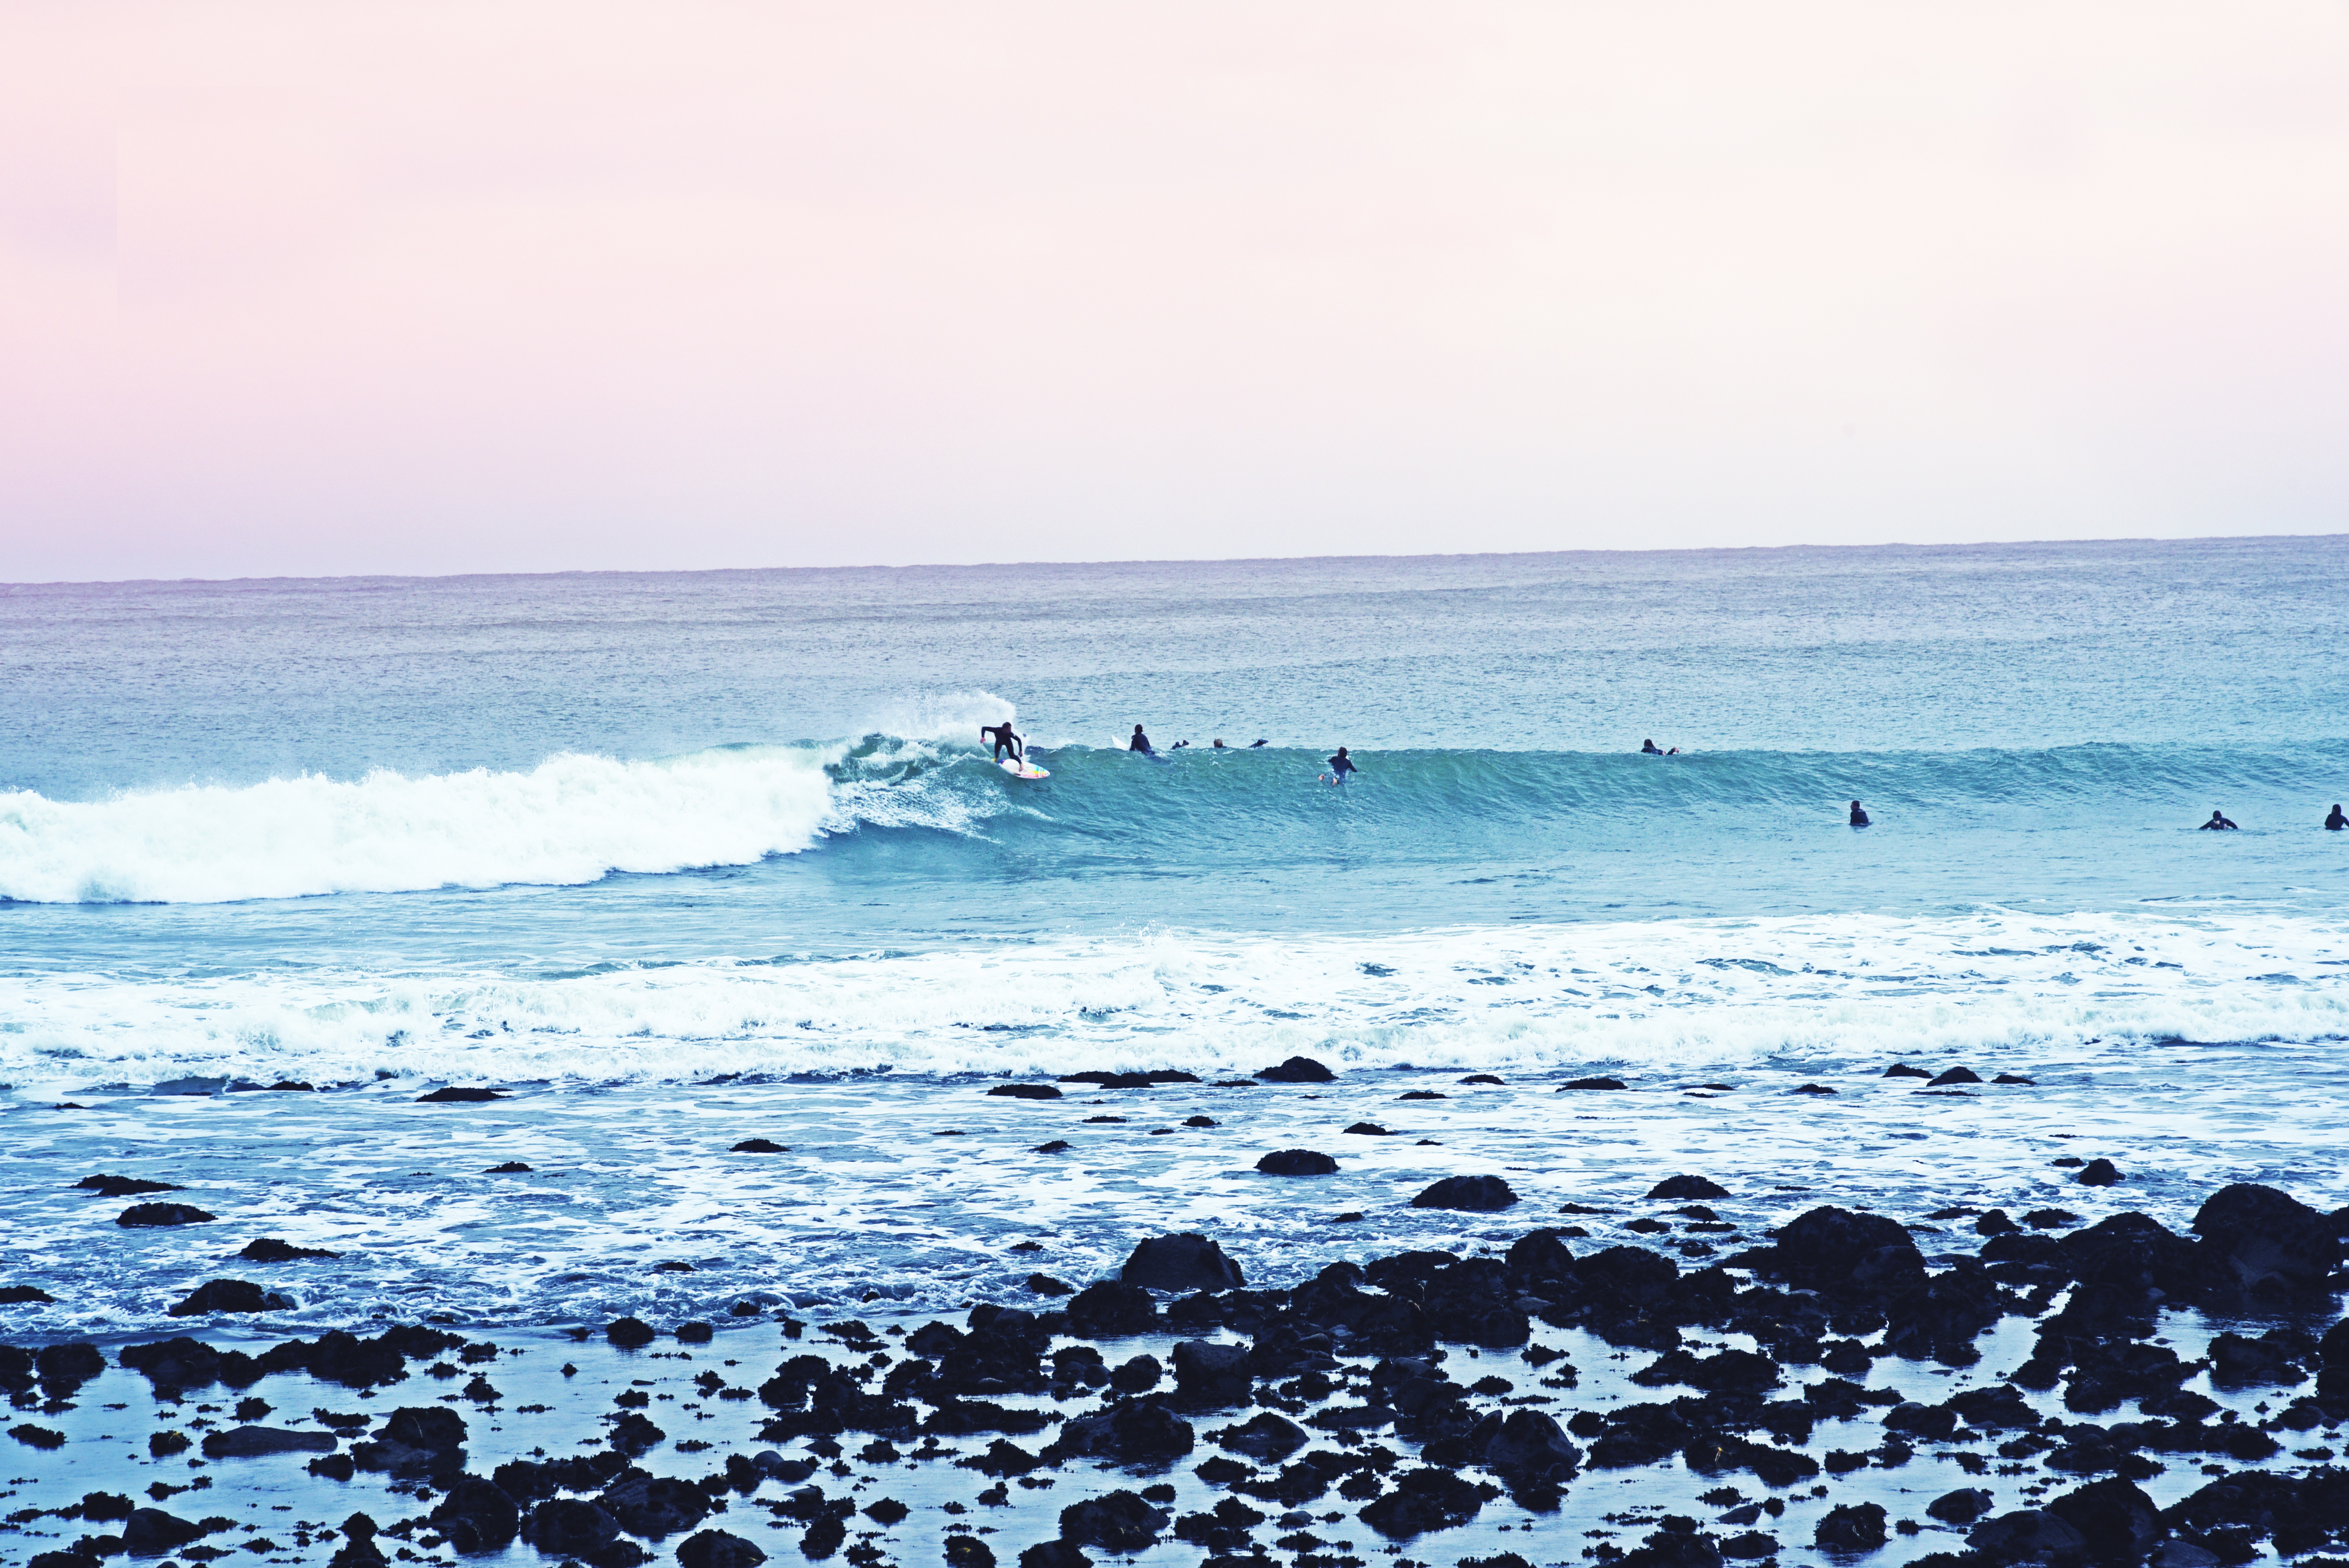
beach, sea, coast, water, sand, ocean, horizon, shore, wave, surfer, surf, surfing, surfboard, bay, wafe, body of water, wind wave